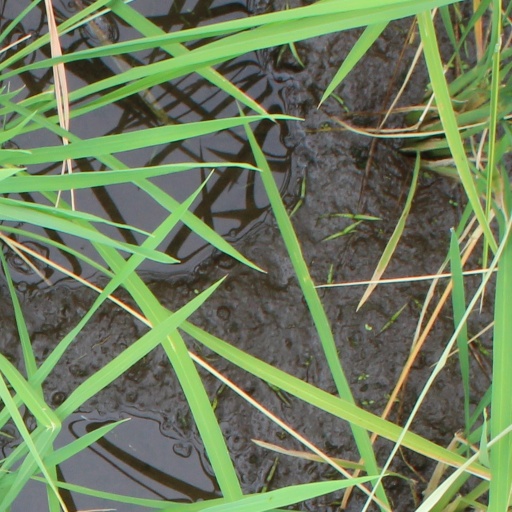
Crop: rice